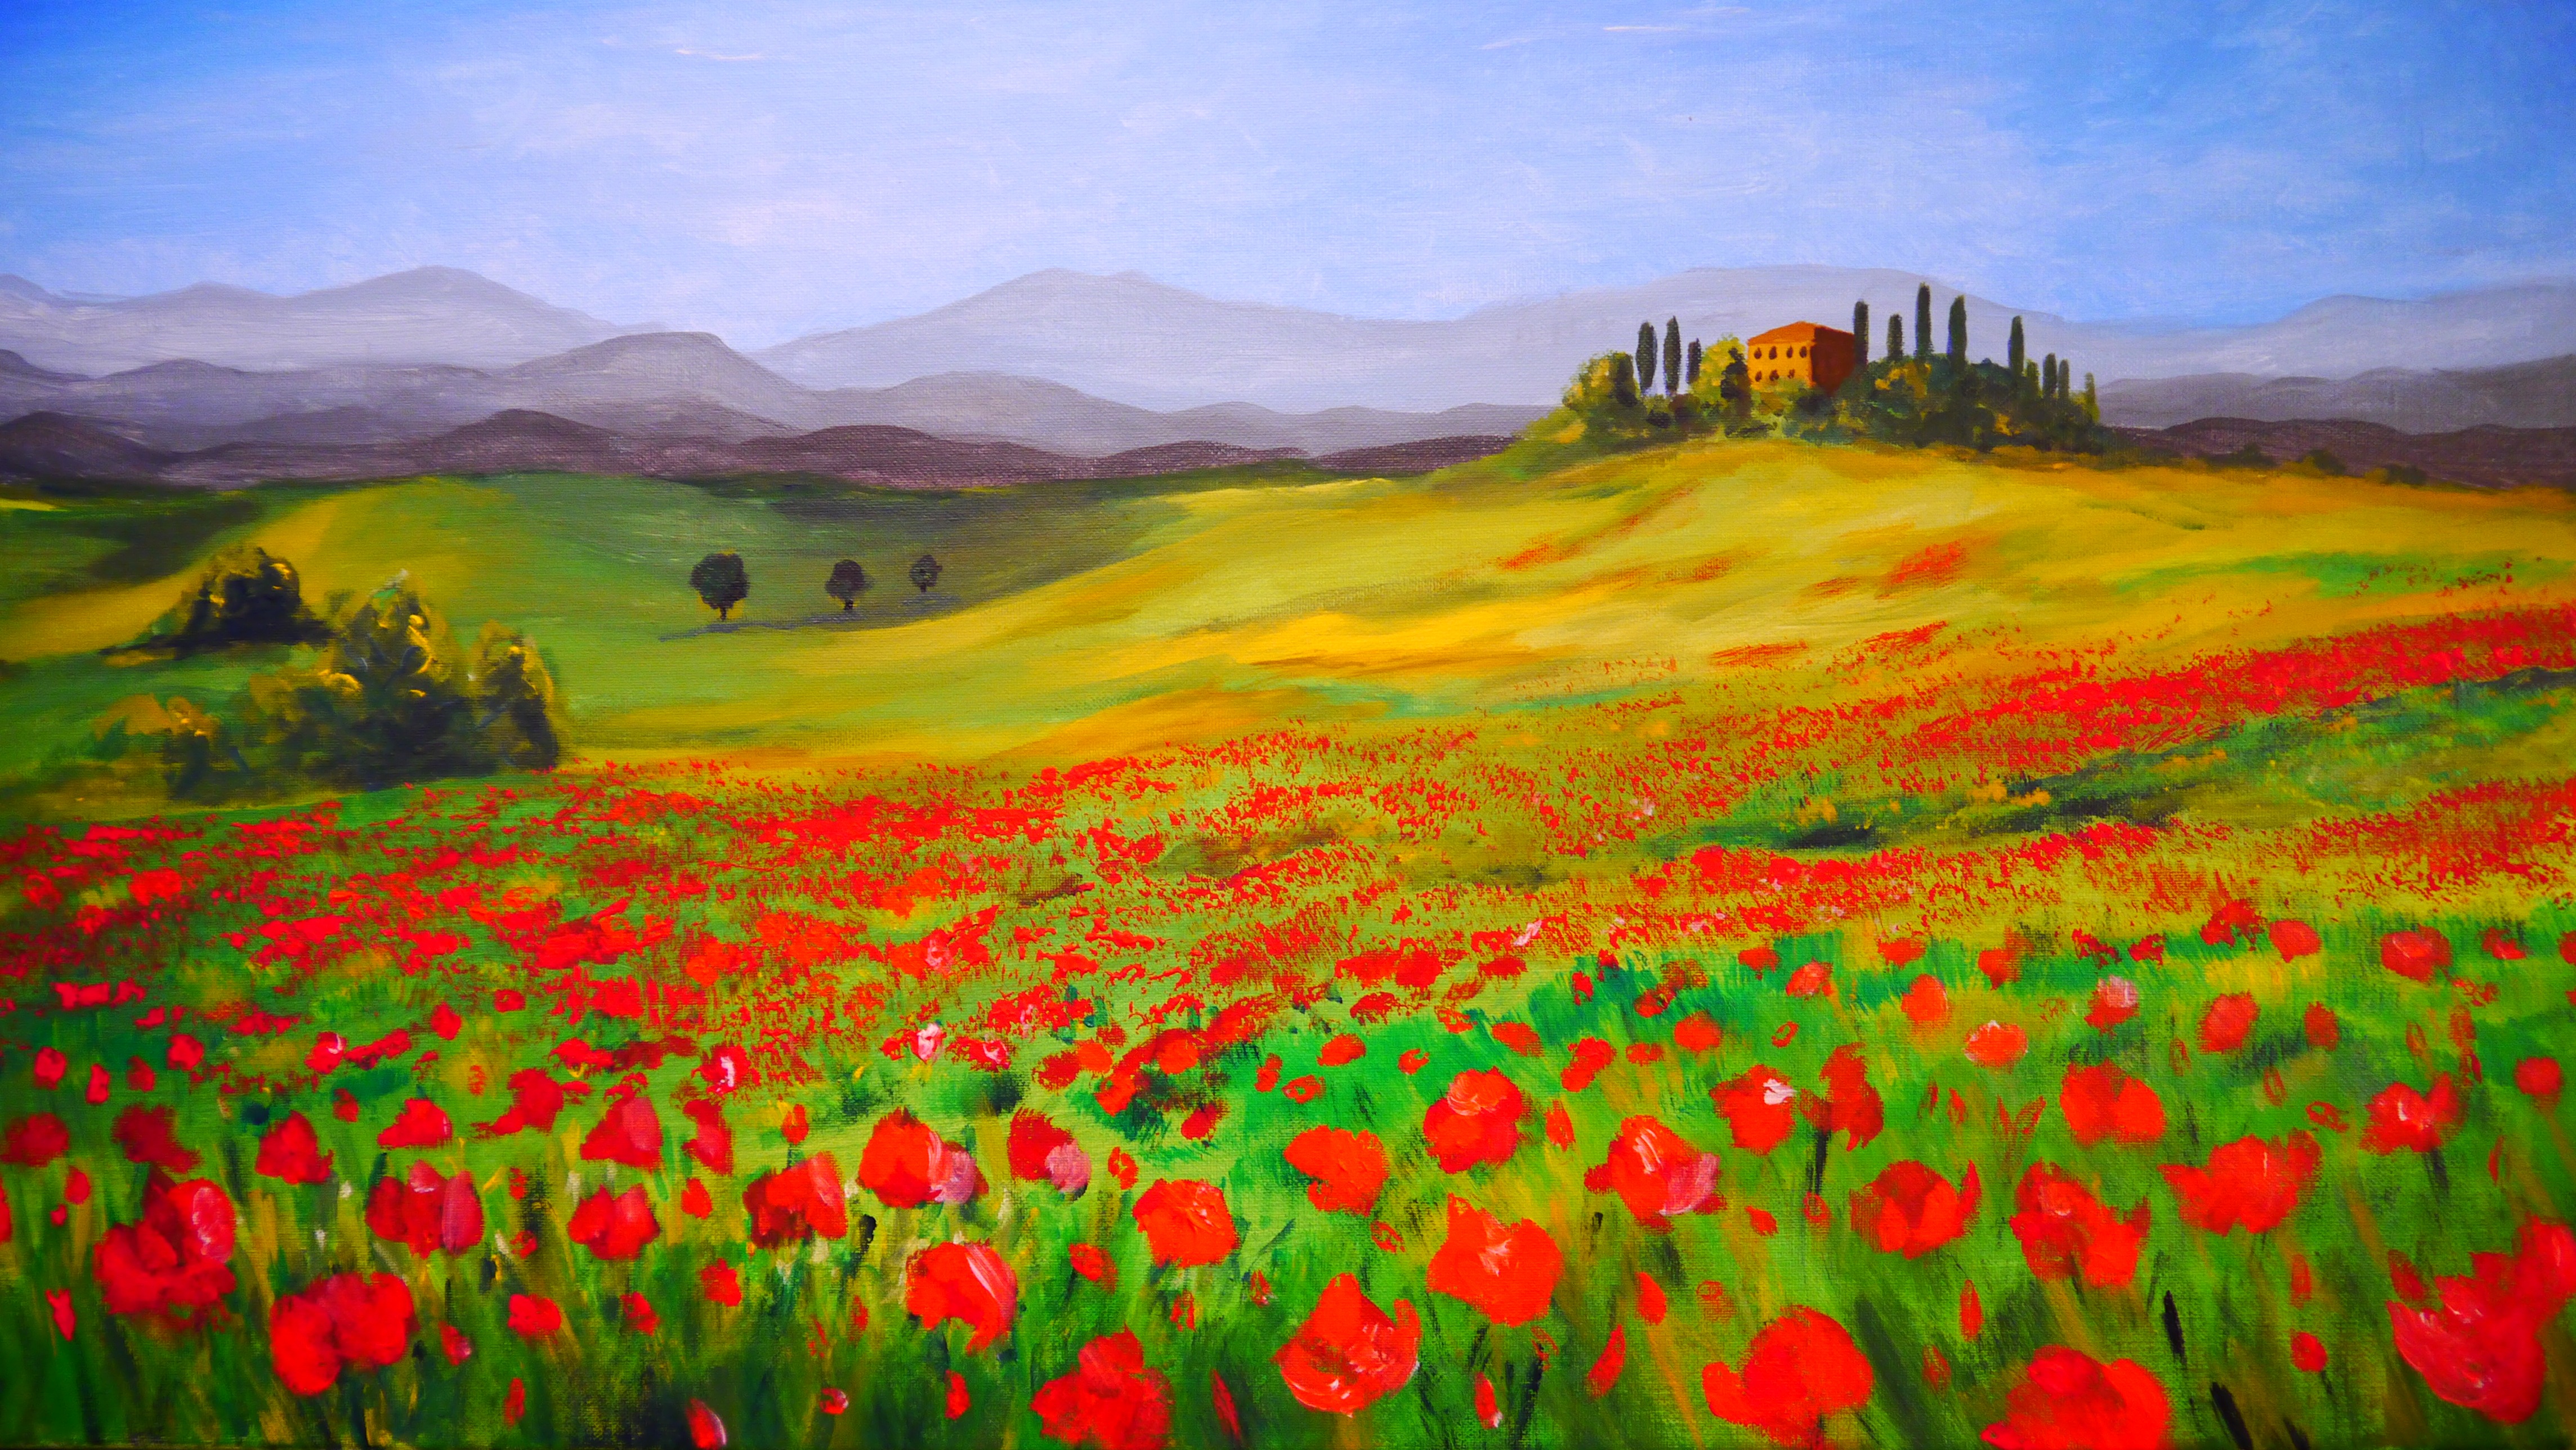
landscape, plant, field, meadow, prairie, flower, plain, painting, wildflower, art, grassland, plateau, poppy, acrylic, steppe, flowering plant, land plant